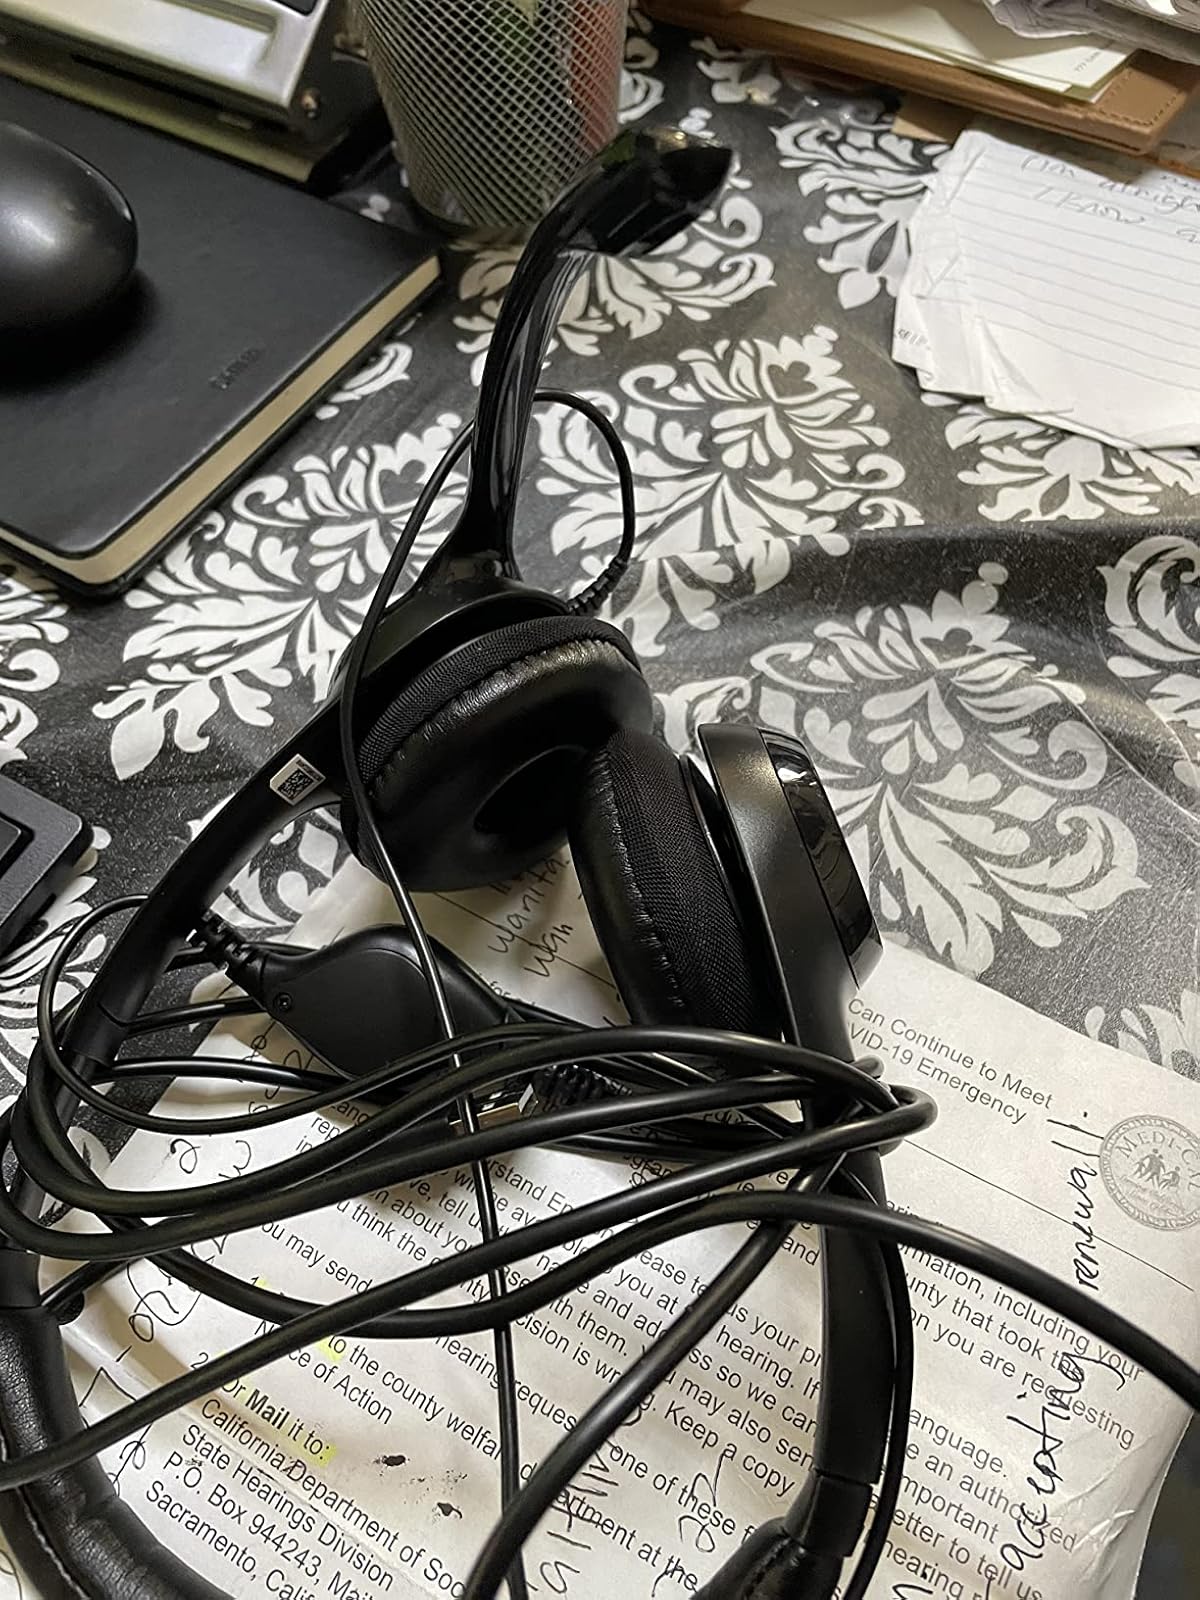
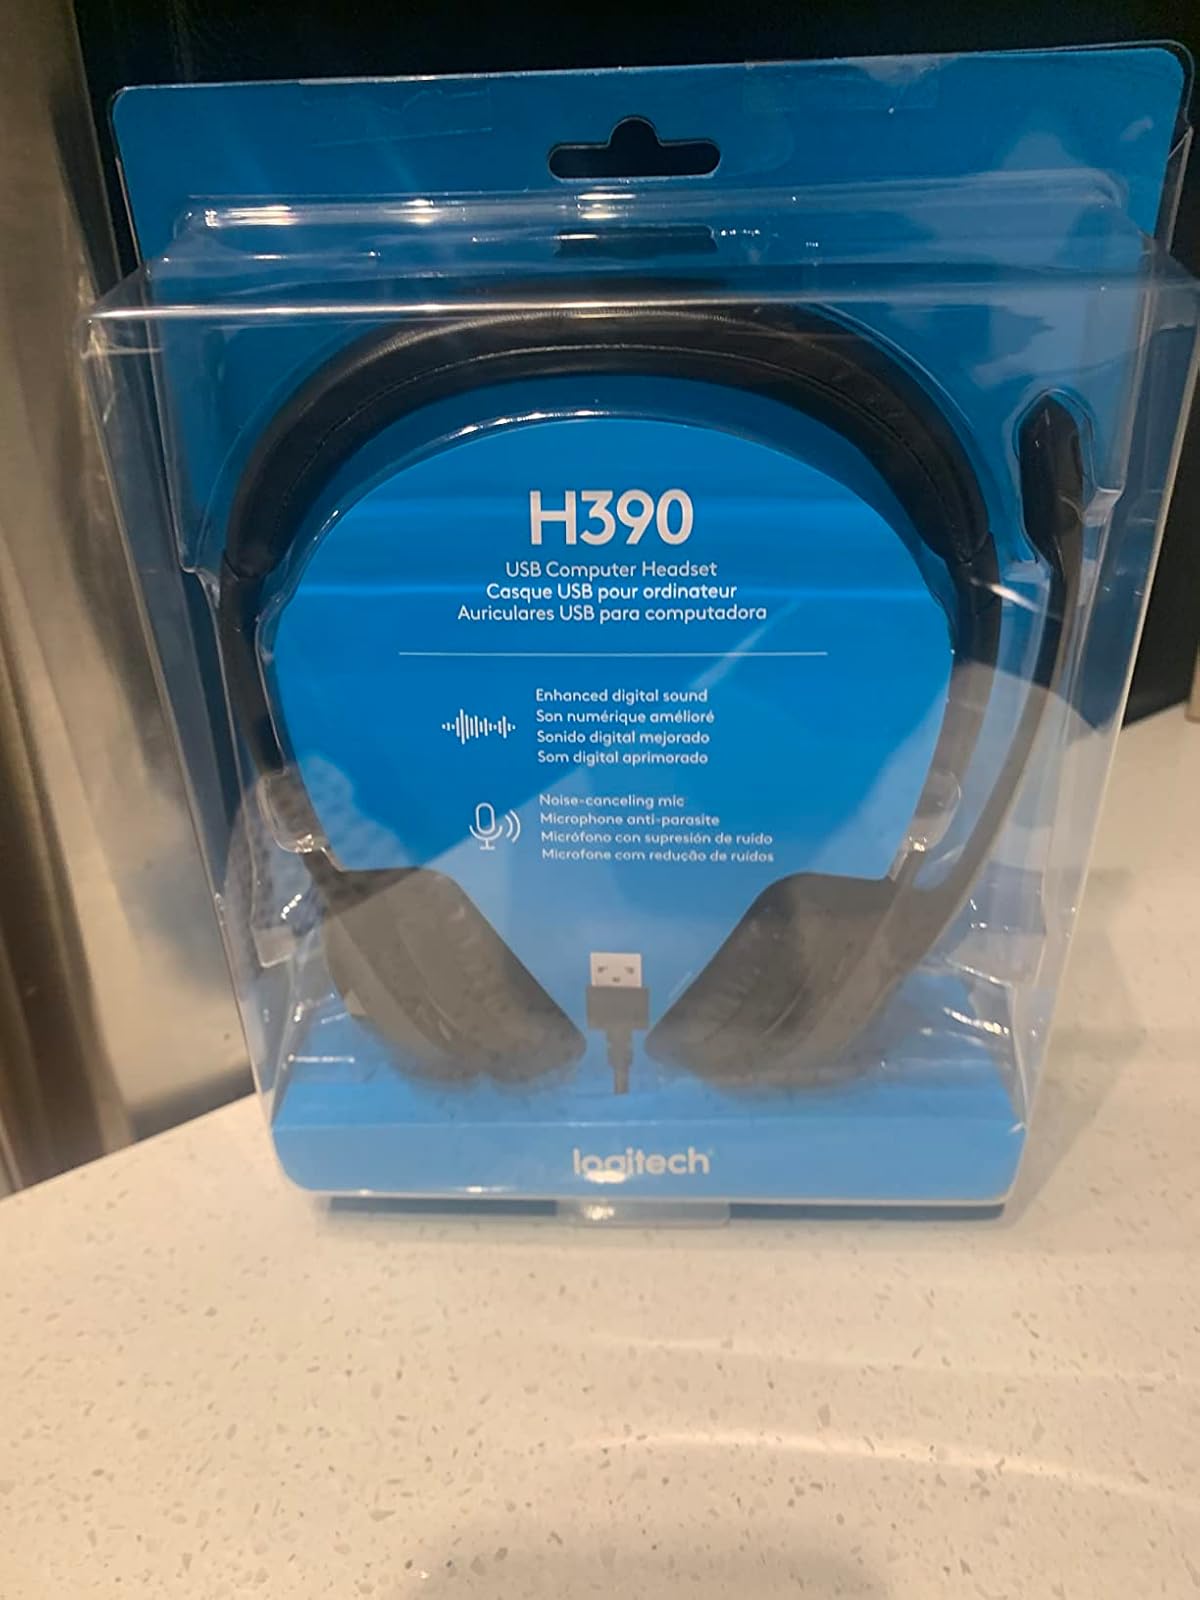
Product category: headphones
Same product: yes